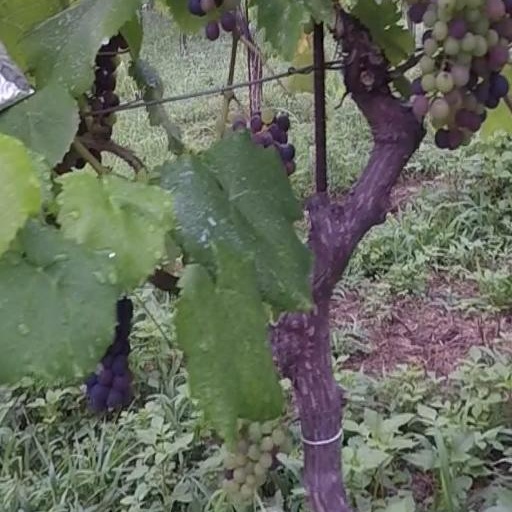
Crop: grape